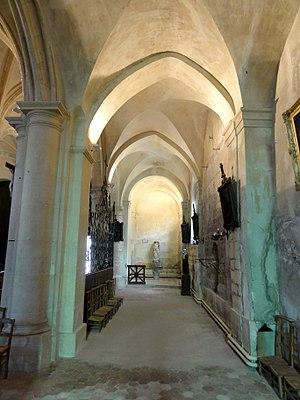
Bas-côté nord, vue vers l'ouest.
L'église Saint-Prix est une église catholique paroissiale située à Saint-Prix, dans le Val-d'Oise, en France. La première église romane, à laquelle appartiennent peut-être les corniches à l'est et à l'ouest de la base du clocher, a été donnée à l'abbaye Saint-Martin de Pontoise vers 1085, et un prieuré a été fondé en même temps. Le patron de la paroisse est alors saint Germain. À partir de la fin du XIIᵉ siècle et jusqu'en 1220 environ, l'église est entièrement rebâtie dans le style gothique primitif, et elle conserve de cette époque le plan et l'ordonnancement général, mais très peu d'éléments en élévation : il s'agit essentiellement des chapiteaux au nord de la nef ; des piles orientales du clocher, qui s'élève au-dessus de la croisée du transept ; de l'étage de beffroi du clocher ; et des fenêtres hautes bouchées dans la partie droite du chœur. Au XVᵉ siècle, l'essor du pèlerinage de saint Prix, dont l'église possède sans doute des reliques dès l'origine, fait que ce second patron supplante le premier, qui s'est depuis longtemps effacé.